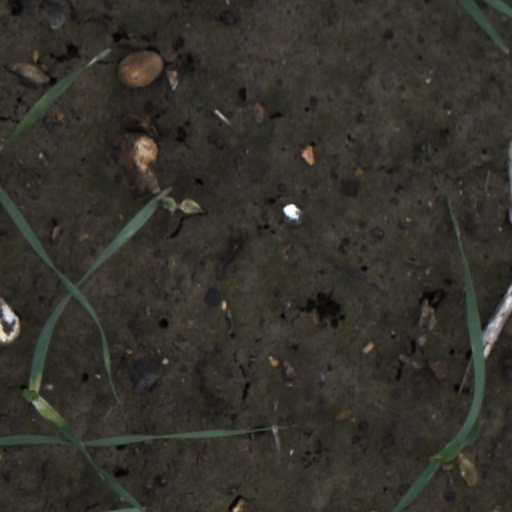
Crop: wheat